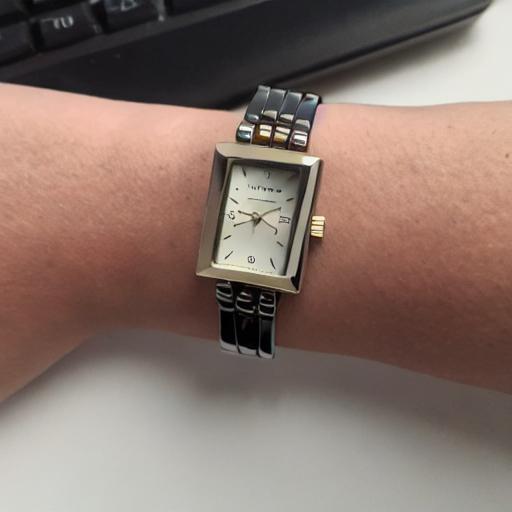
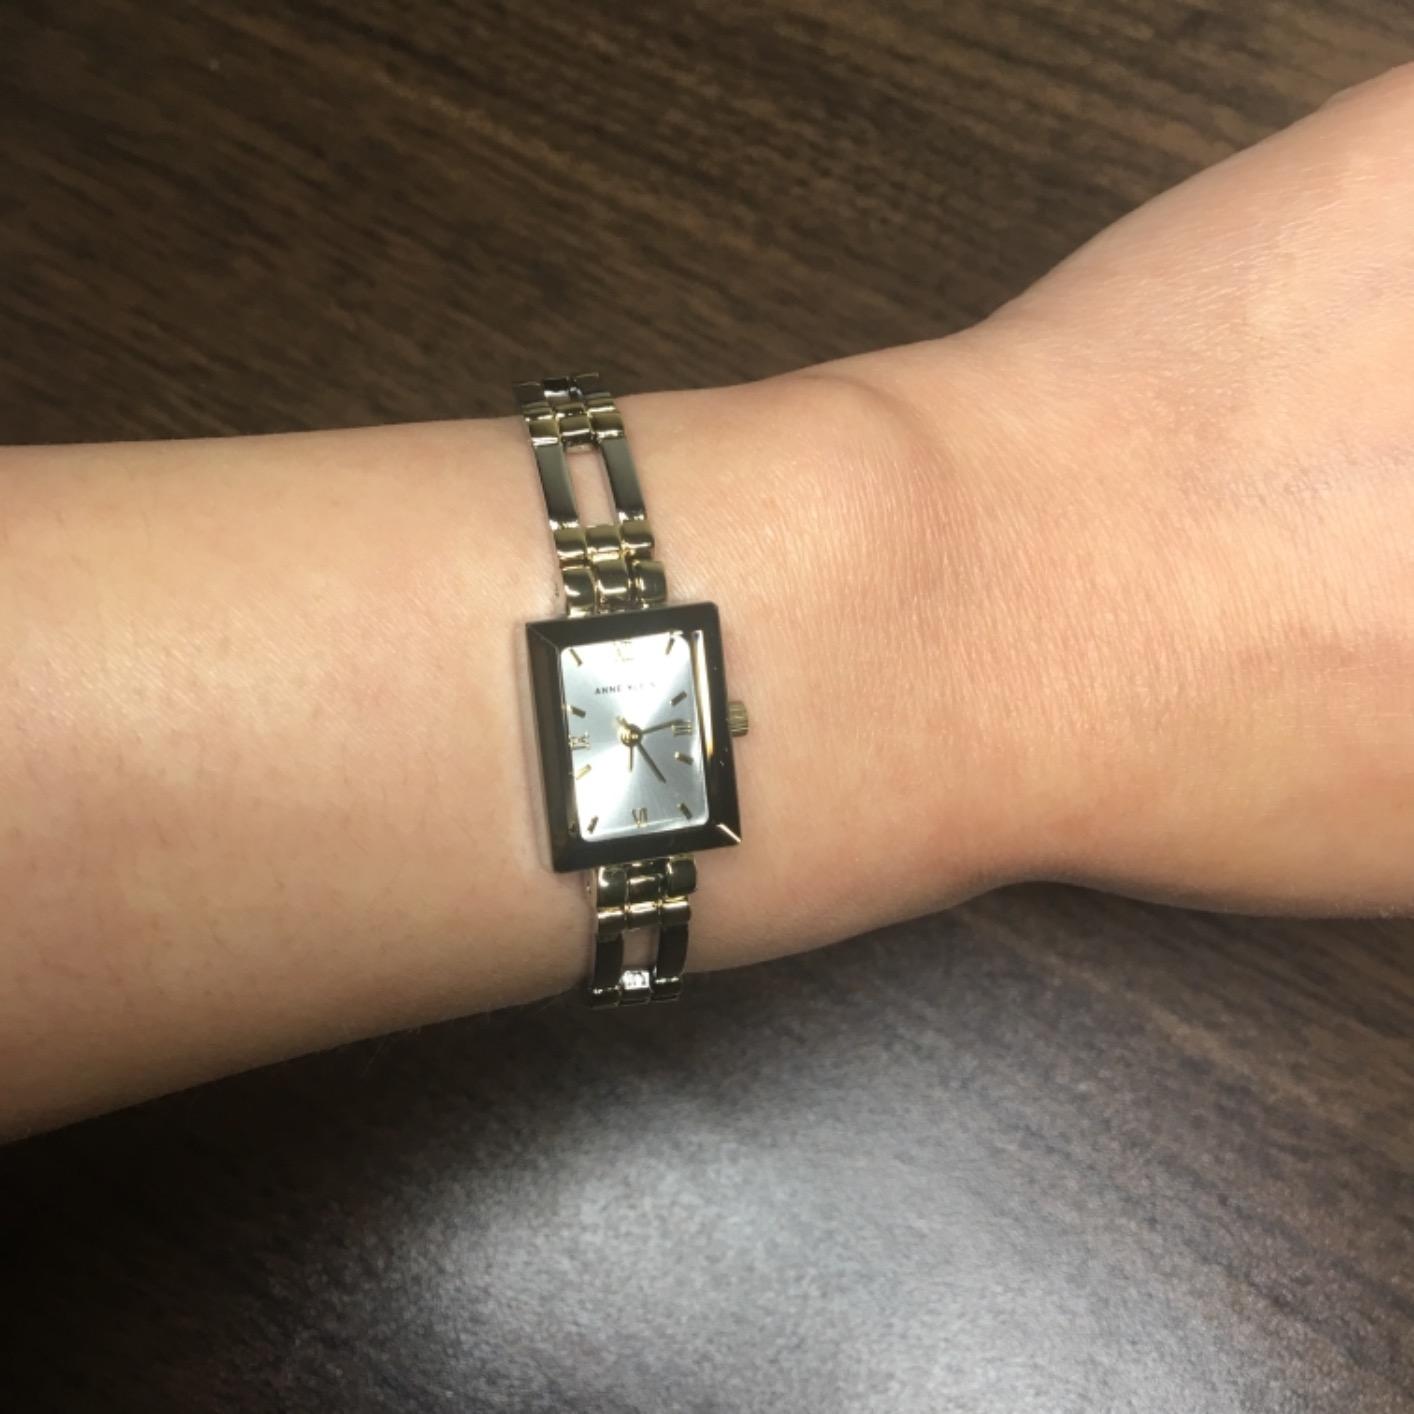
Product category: accessories_watch
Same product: no